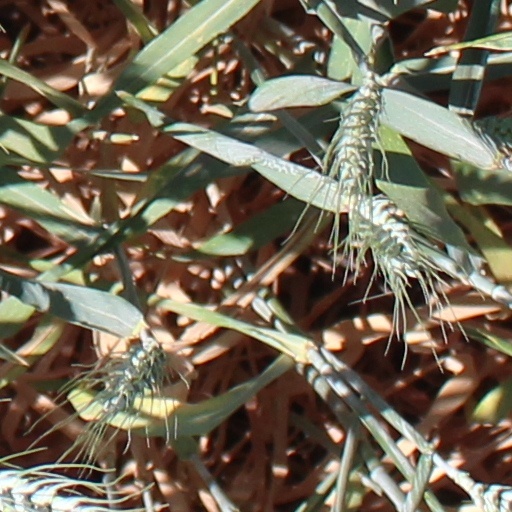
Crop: wheat